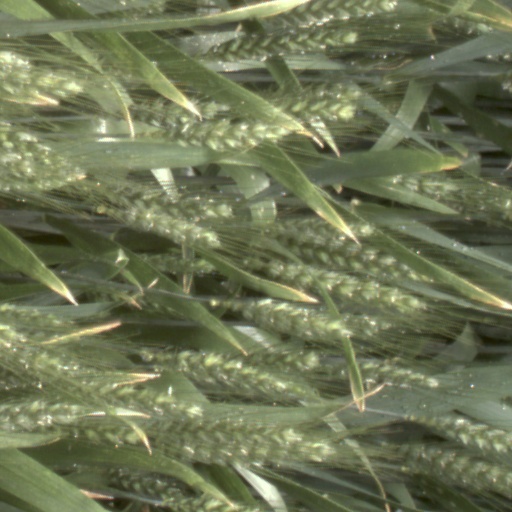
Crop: wheat